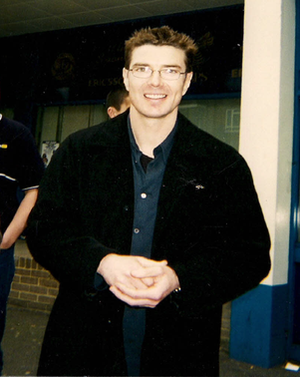
Barry Venison
Barry Venison er en tidligere engelsk fodboldspiller, der spillede som forsvarer. Han var på klubplan primært tilknyttet Sunderland, Liverpool og Newcastle United, med kortere ophold i Southampton samt tyrkiske Galatasaray. Med Liverpool vandt han to engelske mesterskaber og en FA Cup-titel.